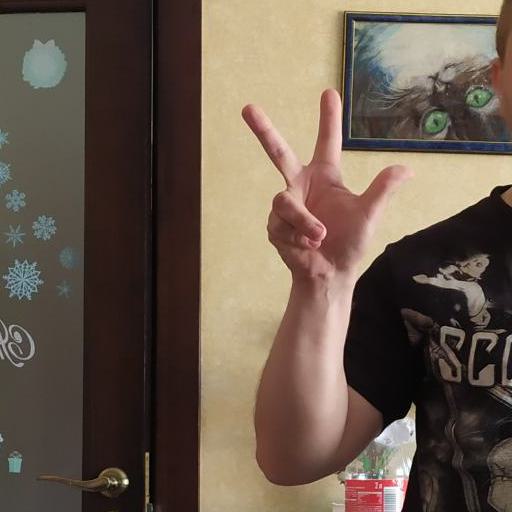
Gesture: three2